Convolutional code

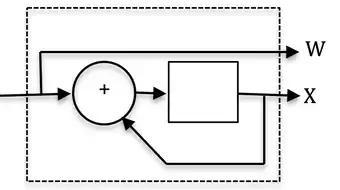
Img. 3. Two-state recursive systematic convolutional (RSC) code. Also called an 'accumulator.'

Useful for LDPC code implementation and as inner constituent code for serial concatenated convolutional codes (SCCC's).